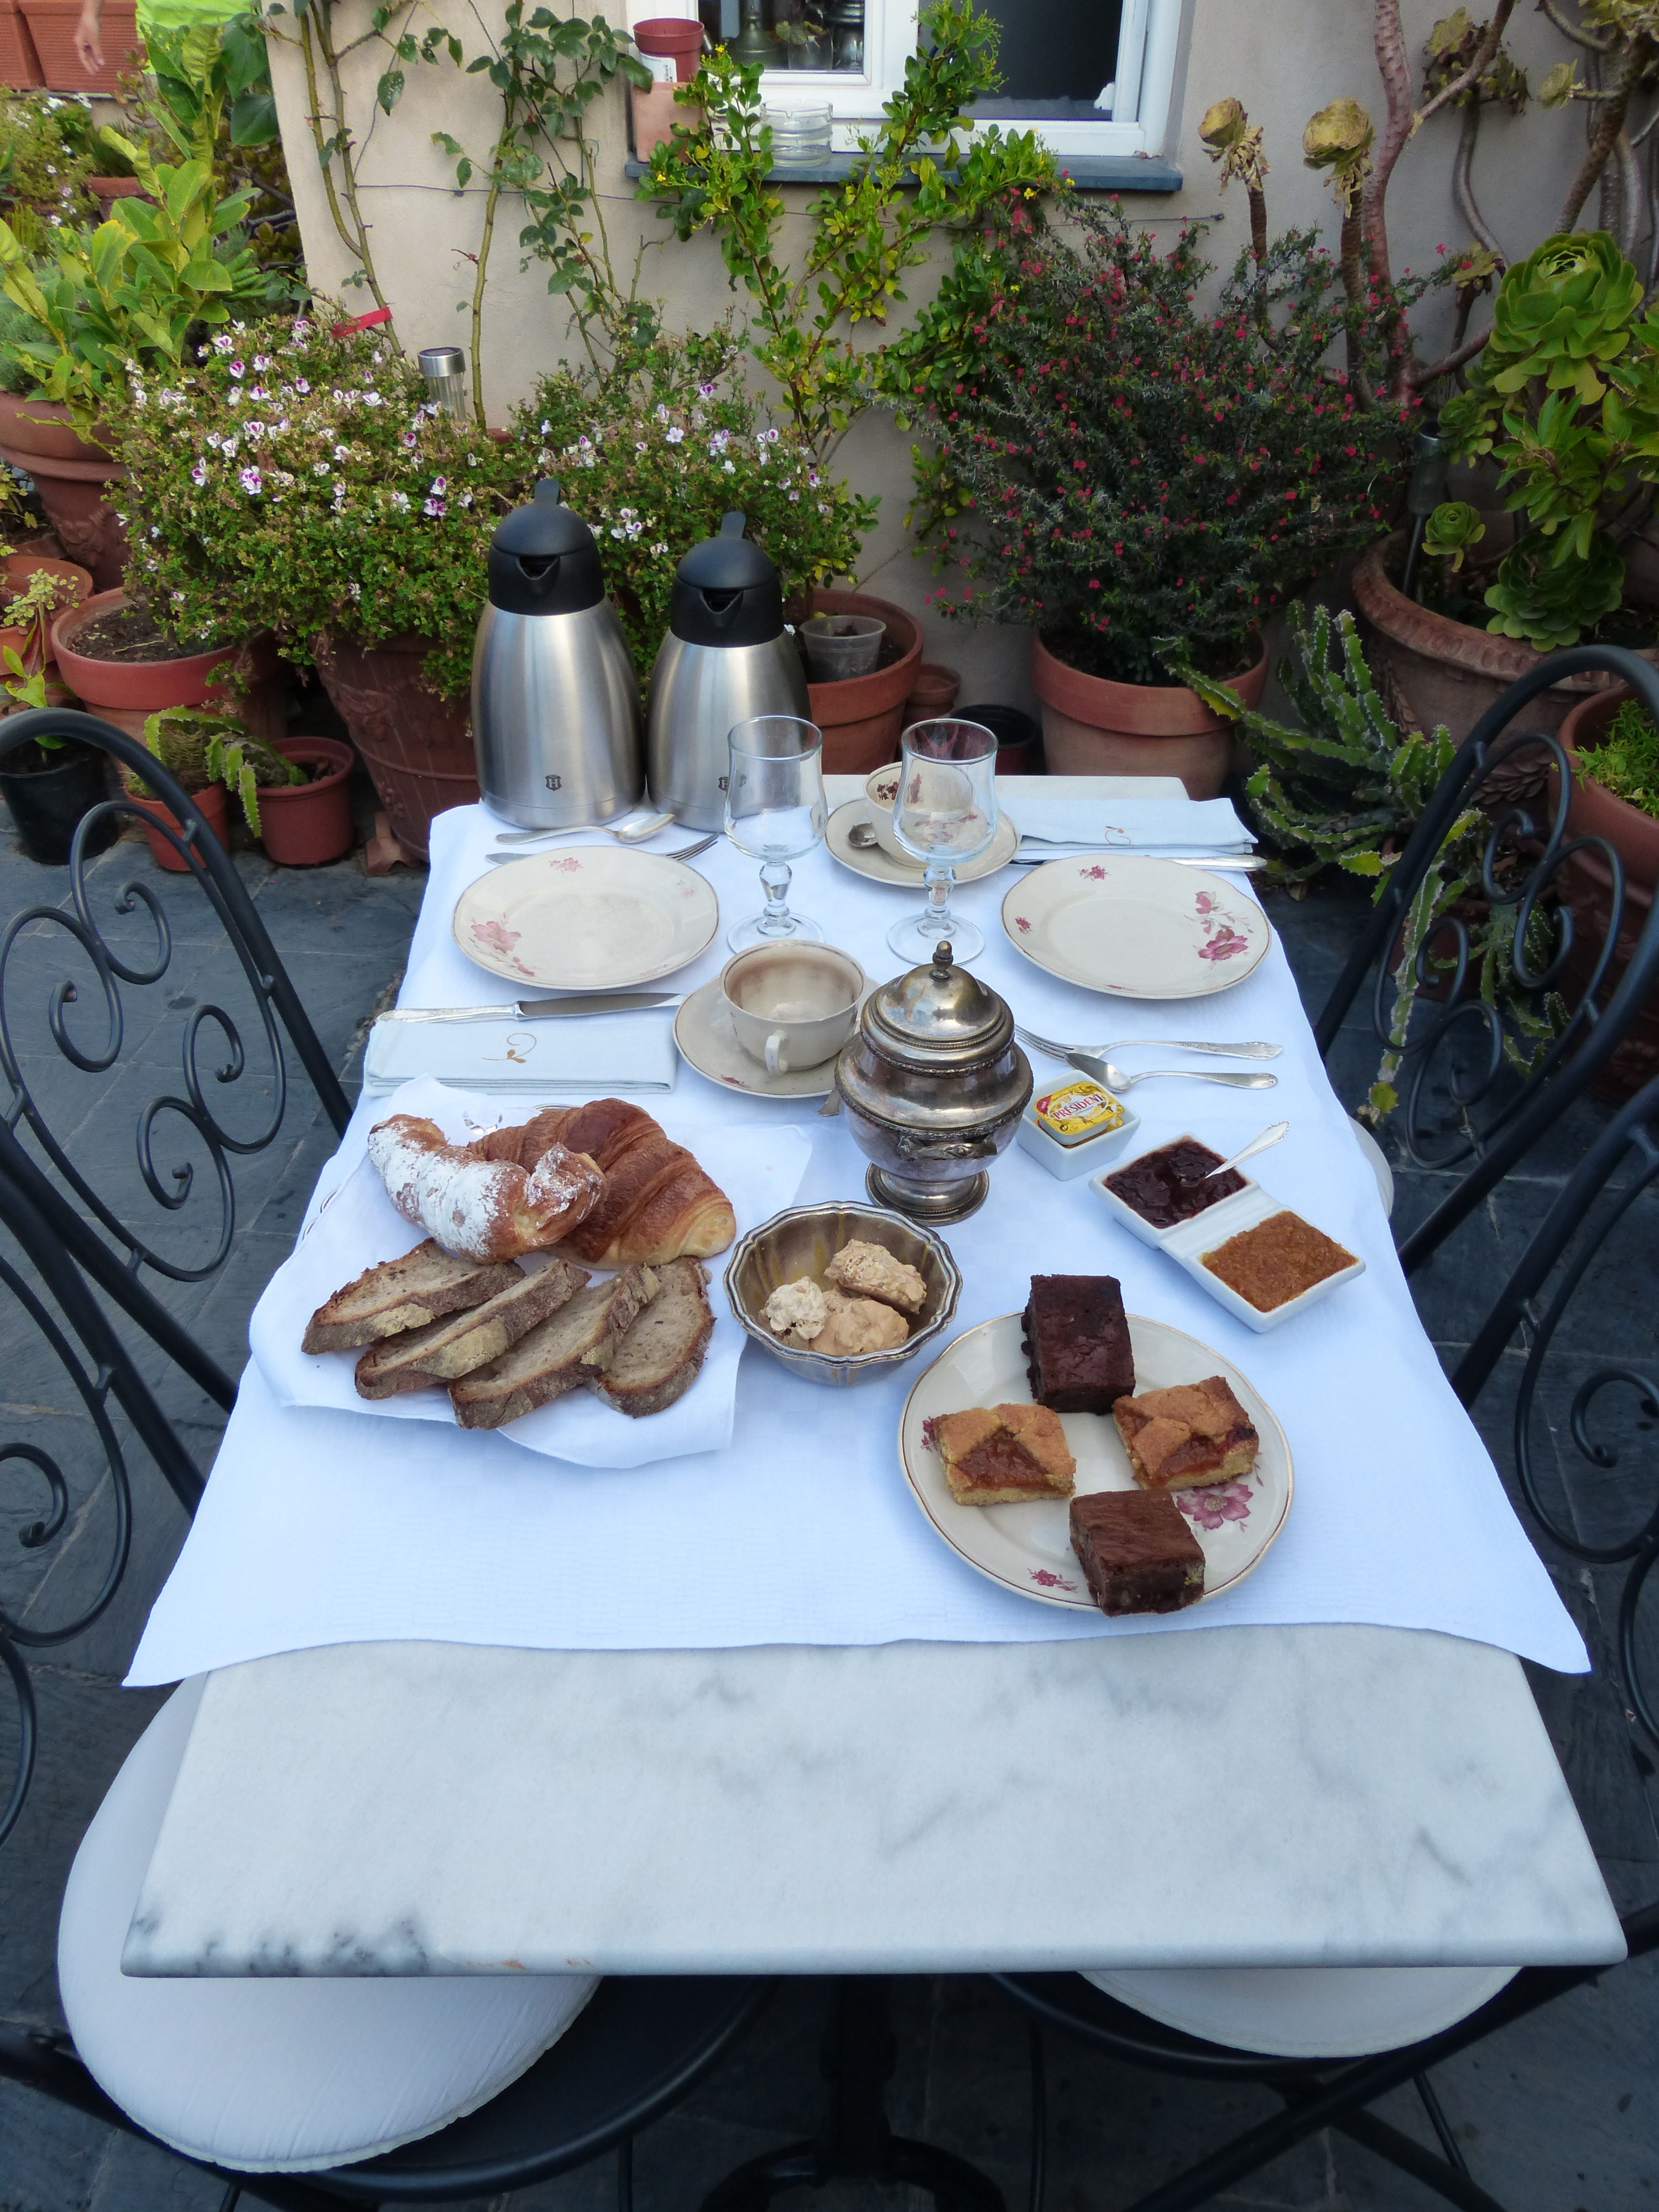
table, morning, meal, holiday, covered, breakfast, eat, lunch, enjoy, brunch, hunger, breakfast table, roof terrace